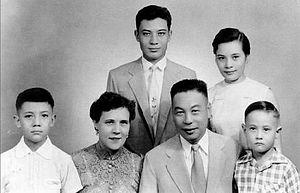
Chiang Ching-kuo, ou Tchang Ching-kuo, né le 27 avril 1910 dans le district de Fenghua et mort le 13 janvier 1988 à Taipei, est un homme d'État, fils de Tchang Kaï-chek.